Napostá Grande Stream

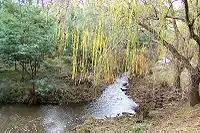

From there downstream it flows naturally through the city although it has been piped shortly thereafter to create a greenspace named "Paseo de las Esculturas", and a very interesting urban area by which properties increased substantially their price since then. Napostá is heavily contaminated distally, even before reaching the city, probably due to techniques of fertilization carried out in the areas which form its watershed, especially close to the city